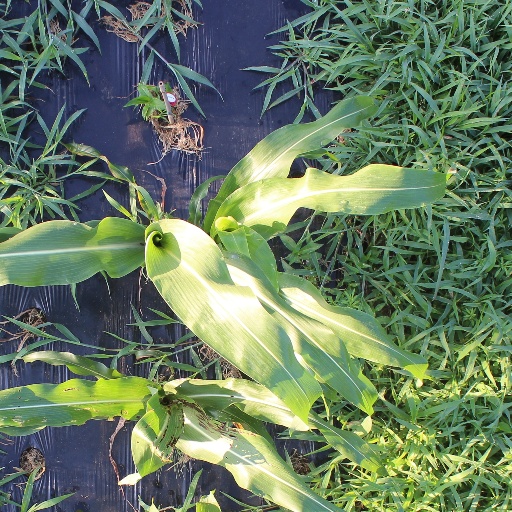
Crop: sorghum